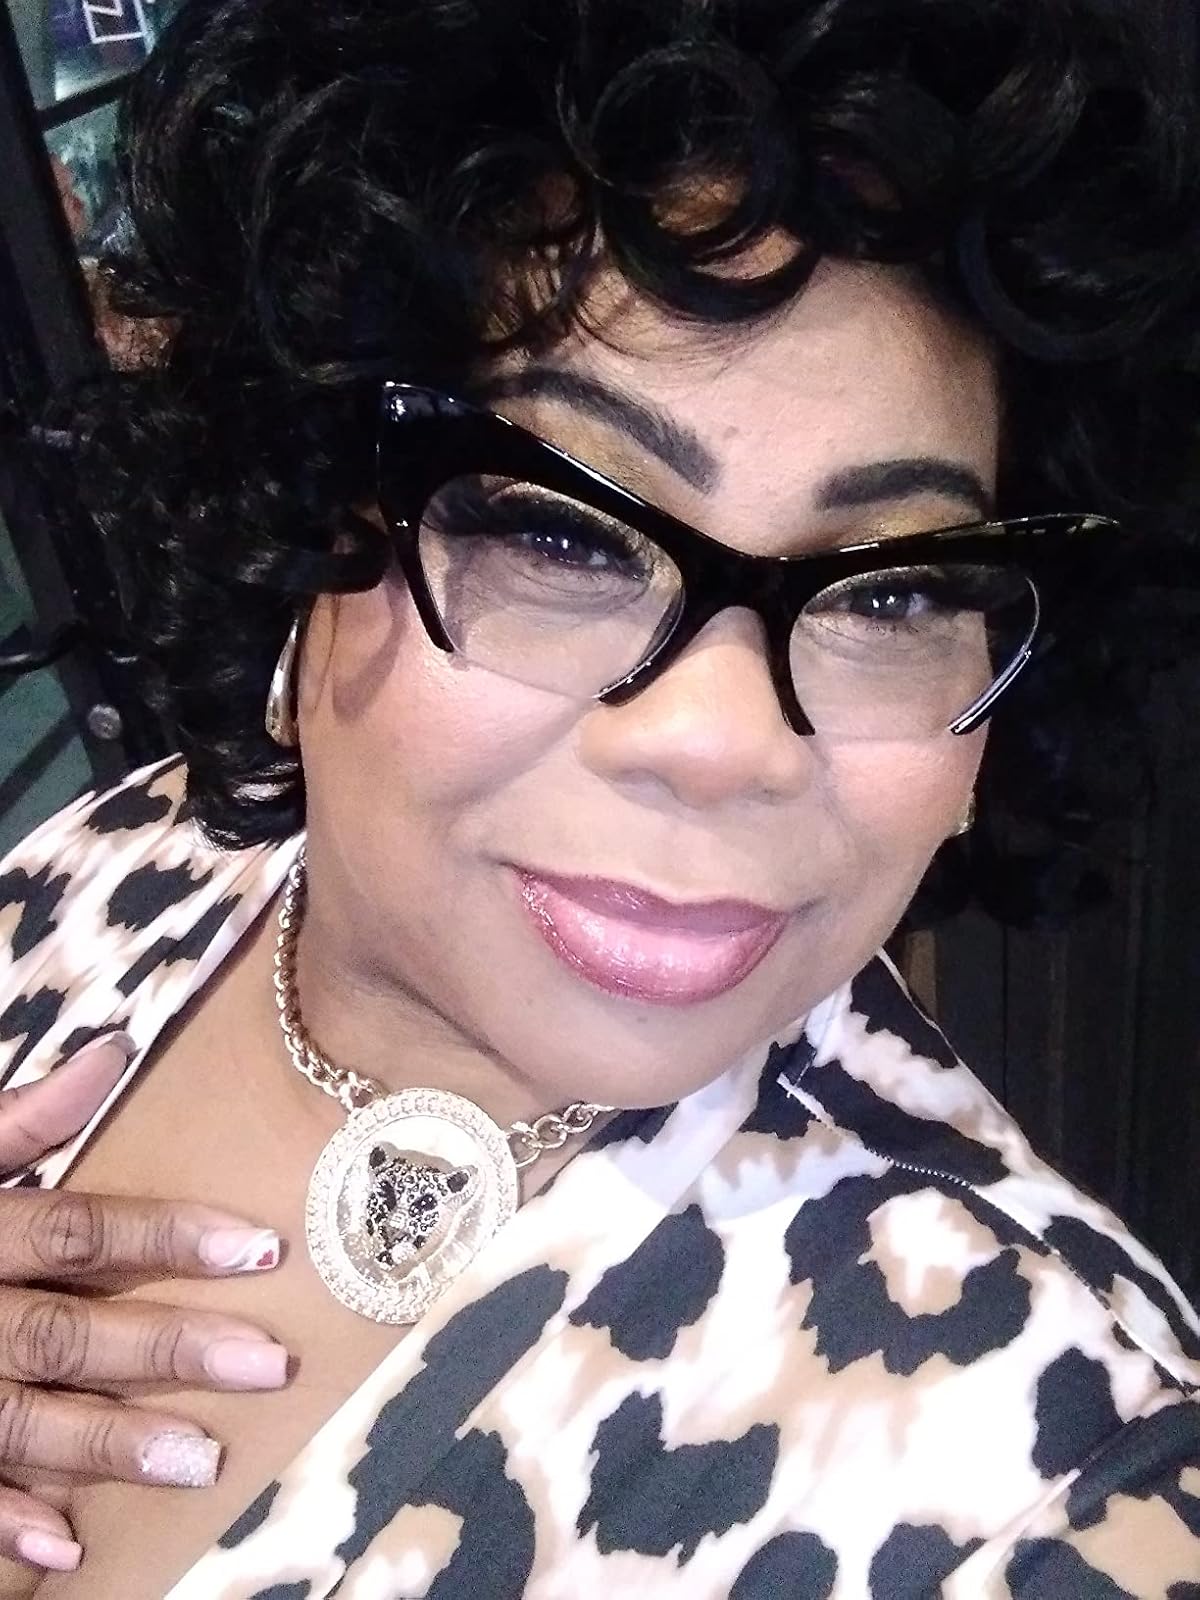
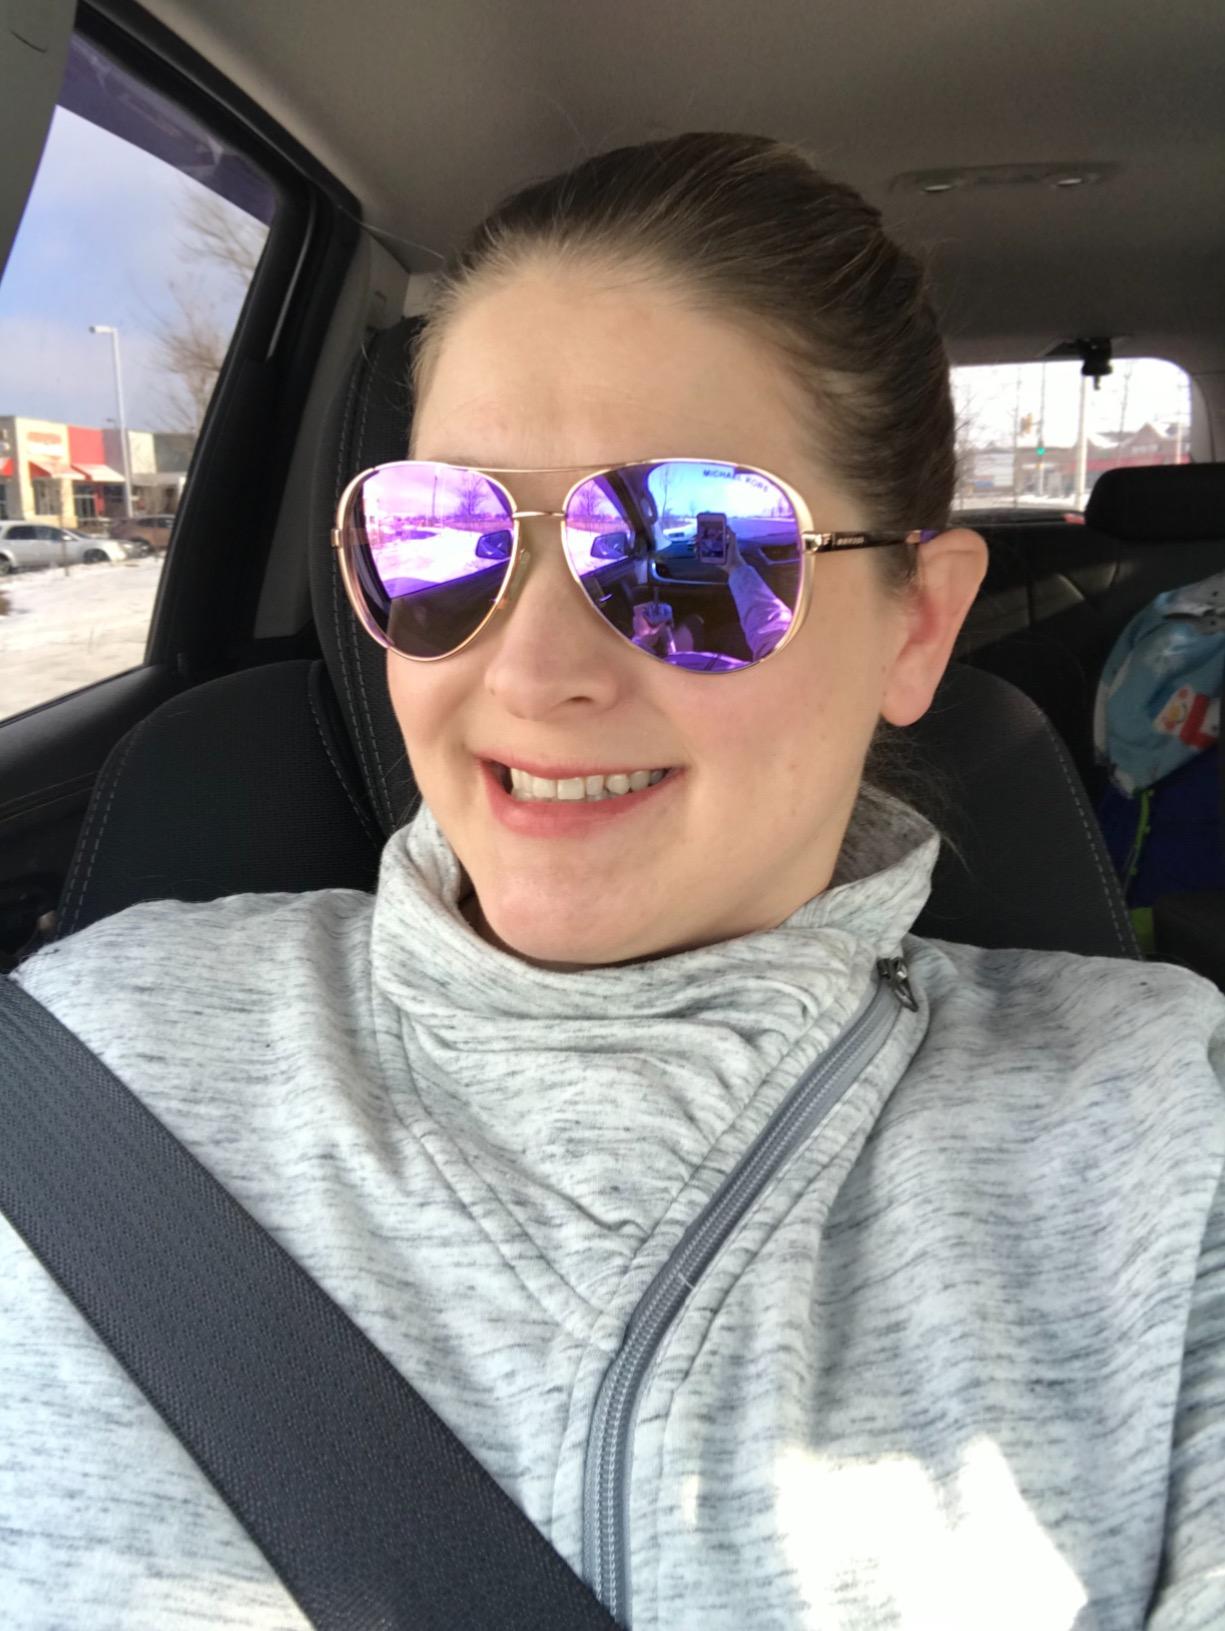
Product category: accessories_sunglasses
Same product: no